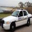
Label: automobile